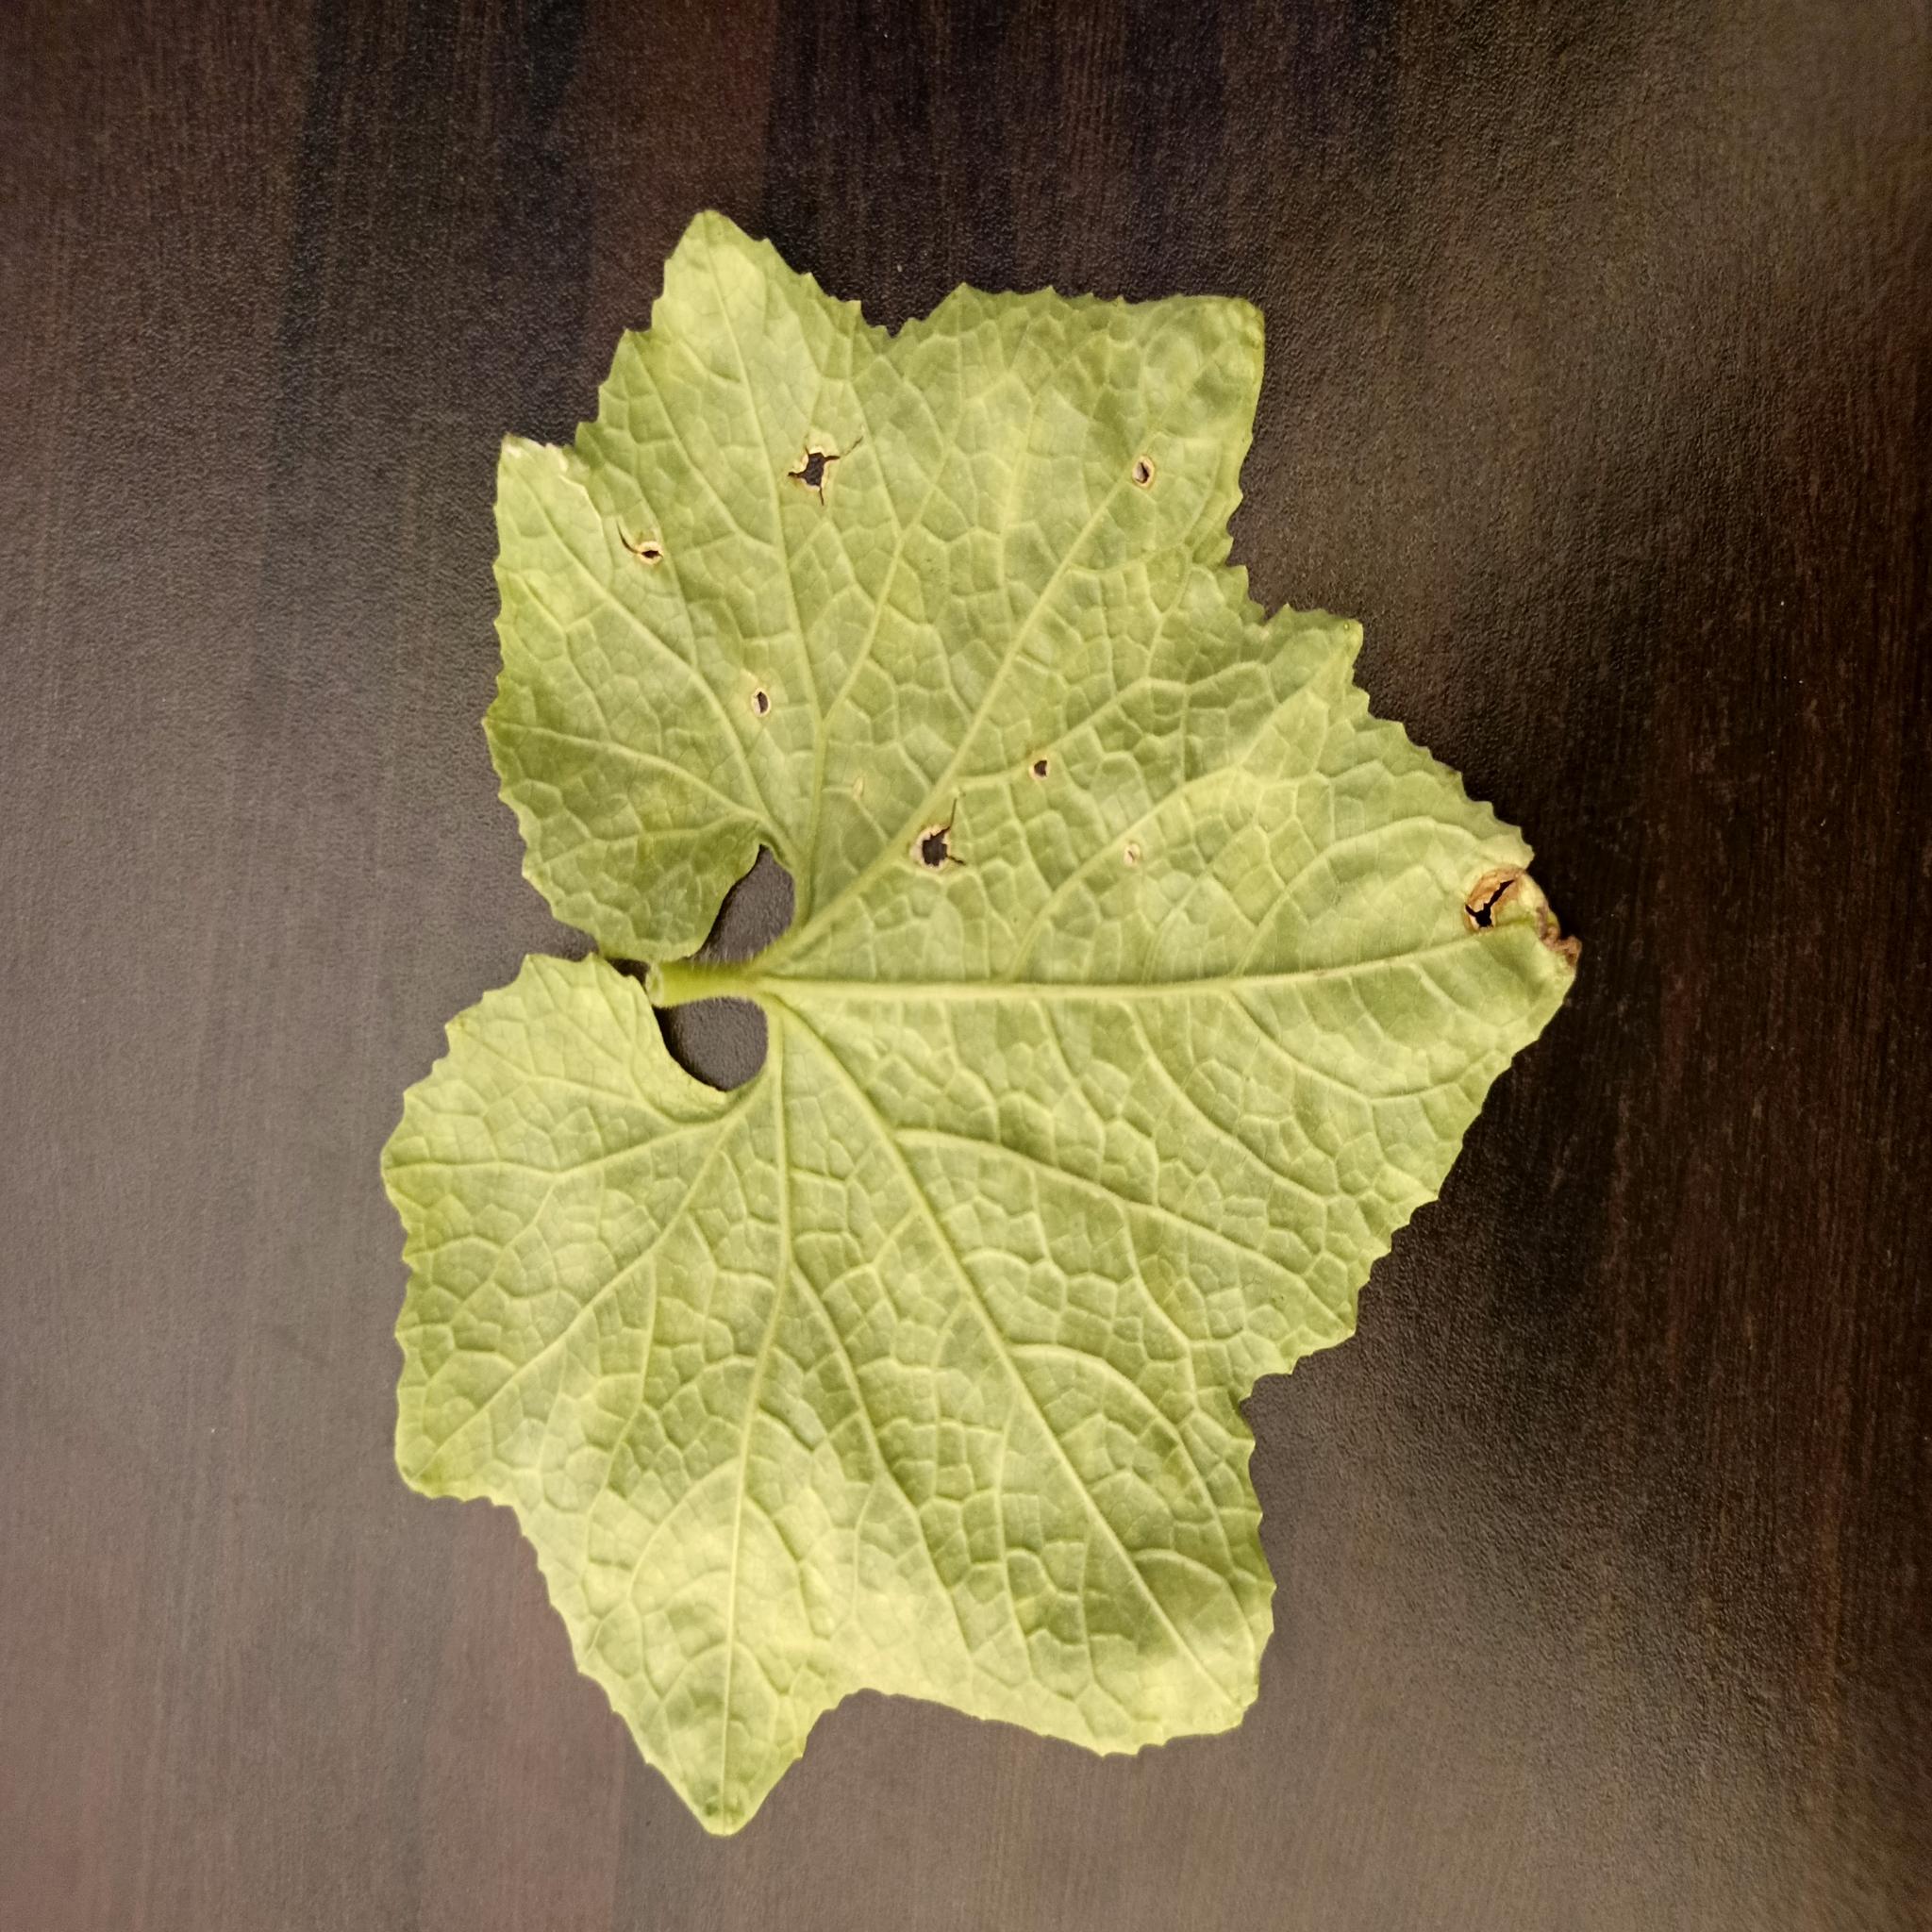
Label: Downy mildew